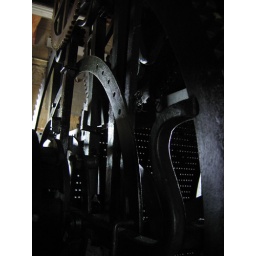
The clock of the van den Ghein carillon in Veere's Town Hall.